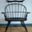
Label: chair